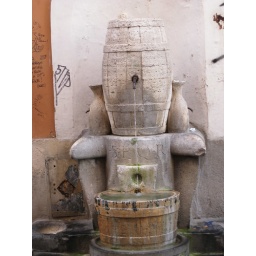
Right beneath my kitchen window